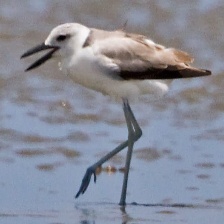
Species: CRAB PLOVER
Scientific name: DROMAS ARDEOLA